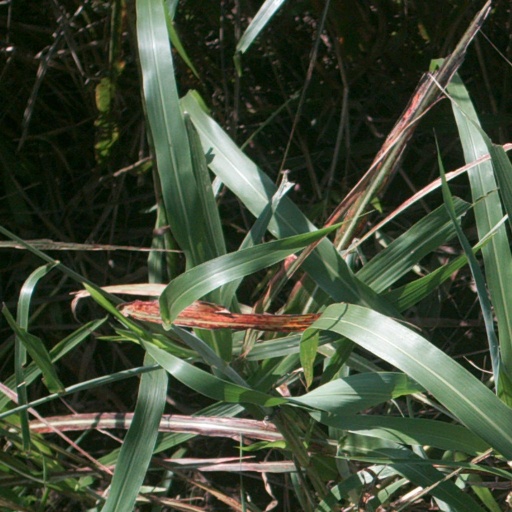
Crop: sorghum